Anthony Anderson (basketball)

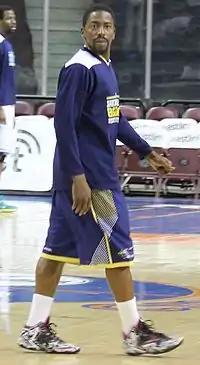
Anderson in March 2014.

On September 13, 2013, Anderson agreed to terms to return to the Mill Rats for the 2013–14 season. He hoped to carry his team to the championship with new head coach Rob Spon. Spon commented, "I've finally got my wish to coach [Anderson] come true. Instead of watching him torch me, I get to help him unleash his potential on other teams." In his season debut on November 1, 2013, Anderson scored 23 points in a road win over the Halifax Rainmen. In a loss to the Moncton Miracles two games later on November 9, he added 28 points and seven assists. On November 24, Anderson recorded his first double-double of the season vs. the Miracles, with 22 points and 13 rebounds. Anderson had a 34-point performance in another rematch with Moncton on December 12, 2013. In late December, he scored over 30 points in back-to-back games against the Rainmen. Entering January 1, 2014, Anderson led the Mill Rats in scoring and stood 0.15 points per game behind Stefan Bonneau for being the top scorer in the NBL Canada. On January 16 and 17, he scored 37 and 39 points respectively against the Island Storm. On January 24, Anderson scored a season-high 40 points and recorded nine assists in another contest vs. the Storm. Despite holding an early lead, the Mill Rats were eventually defeated by the Island. In early February 2014, Anderson scored over 30 points in consecutive games against the Mississauga Power and the Brampton A's of the Central Division. He tied his season-best of 40 points in a victory over the Rainmen on February 23, with a season-high of seven three-pointers. Anderson scored 19 points in the third quarter and scored 15 straight at one point as well. In early April, he was named to the 2014 NBL Canada All-Star Game. Anderson helped the Atlantic Division capture the win, contributing 21 points, 12 assists, and nine rebounds. On April 19, 2014, Anderson won the Most Valuable Player award. He finished the season as the league's all-time leading scorer, with 2,121 points. Anderson later reflected on the year, saying, "I have never been on a team that was so together from the coach all the way down to the last guy ... it was a family for real."